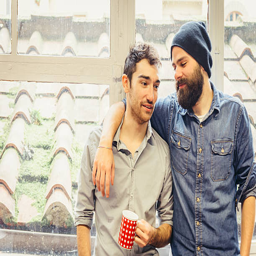
young friends near a window